Balaton Sound

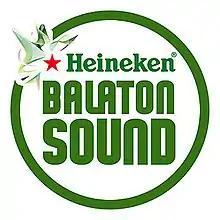
Balaton Sound

Balaton Sound (also known as Heineken Balaton Sound between 2007 and 2012 and as MasterCard Balaton Sound since 2013 for sponsorship reasons) is one of Europe's largest open air electronic music festivals. Held annually since 2007 on the southern bank of Lake Balaton, Hungary, it features live acts and DJs from all around the world, from established artists to new names. The event was co-created by the organizers of Sziget Festival.